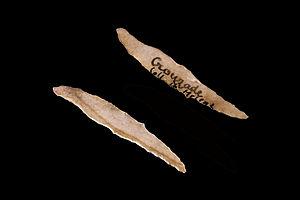
L'Aurignacien est la principale culture qui ouvre le Paléolithique supérieur en Europe. Il débute vers 43 000 ans avant le présent en Europe de l'Ouest, où il semble coïncider avec l'arrivée d'Homo sapiens. L'Aurignacien est caractérisé par ses industries osseuse et lithique. Le Gravettien succède en Europe à l'Aurignacien à partir de 31 000 ans AP.